Amaia (singer)

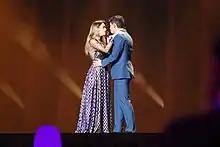
Amaia & Alfred rehearsing at the Eurovision Song Contest 2018 stage.

Amaia made her first steps as a solo artist in mid-2018. She relocated to the Eixample district in Barcelona and there she completed her degree in classical piano in 2019 at the Conservatori Superior de Música del Liceu. Amaia also toured Spain with The Free Fall Band throughout 2018, visiting Madrid, Pamplona, Sitges and the Primavera Sound music festival. The setlist included traditional Spanish pop songs as well as other songs in indie pop genre. In September 2018, she sang Ivor Cutler's "Women of the World" with U2 at their concert in Madrid. She also began shaping her upcoming studio album, which was recorded between New York City, Barcelona and Buenos Aires. On 18 December 2018, Romero released a 90-second promotional single titled "Un Nuevo Lugar", which was produced by Raül Refree. The song peaked at 37 on the PROMUSICAE sales chart. A month before the promotional single's release Spanish rock band Carolina Durante released a collaboration with Amaia titled "Perdona (Ahora Sí Que Sí)".